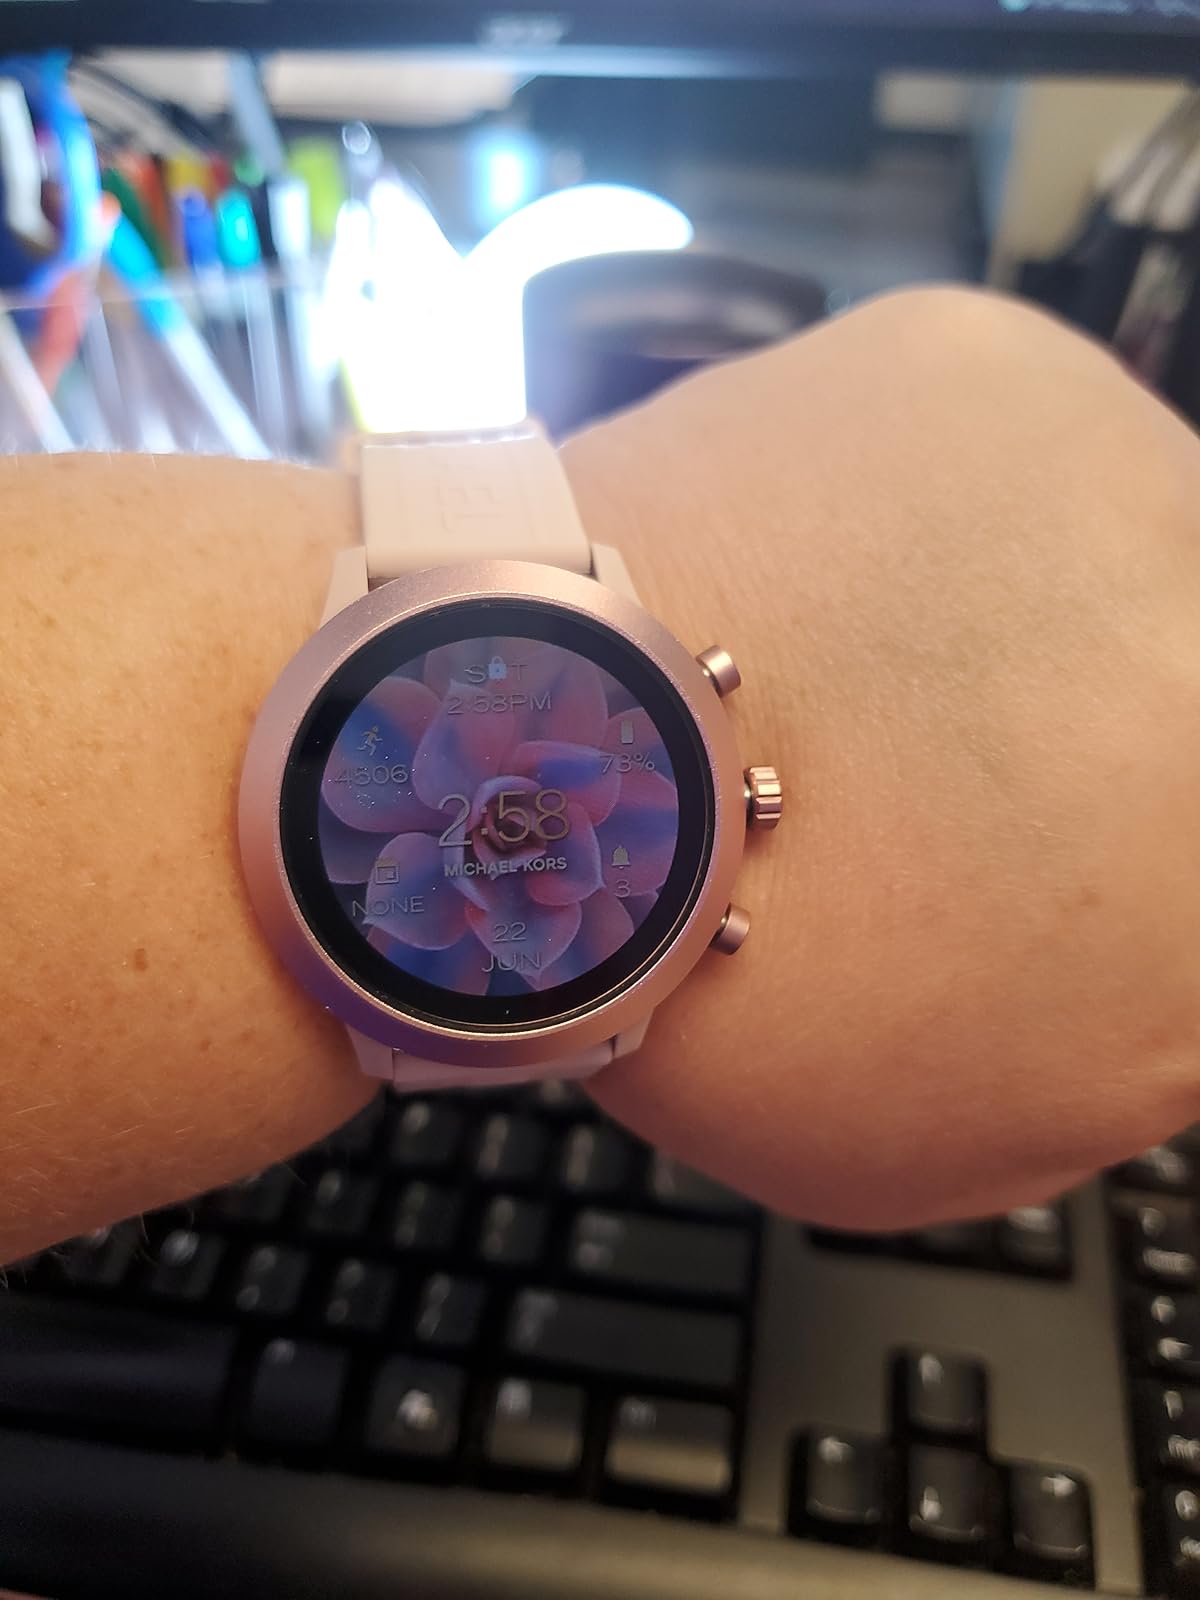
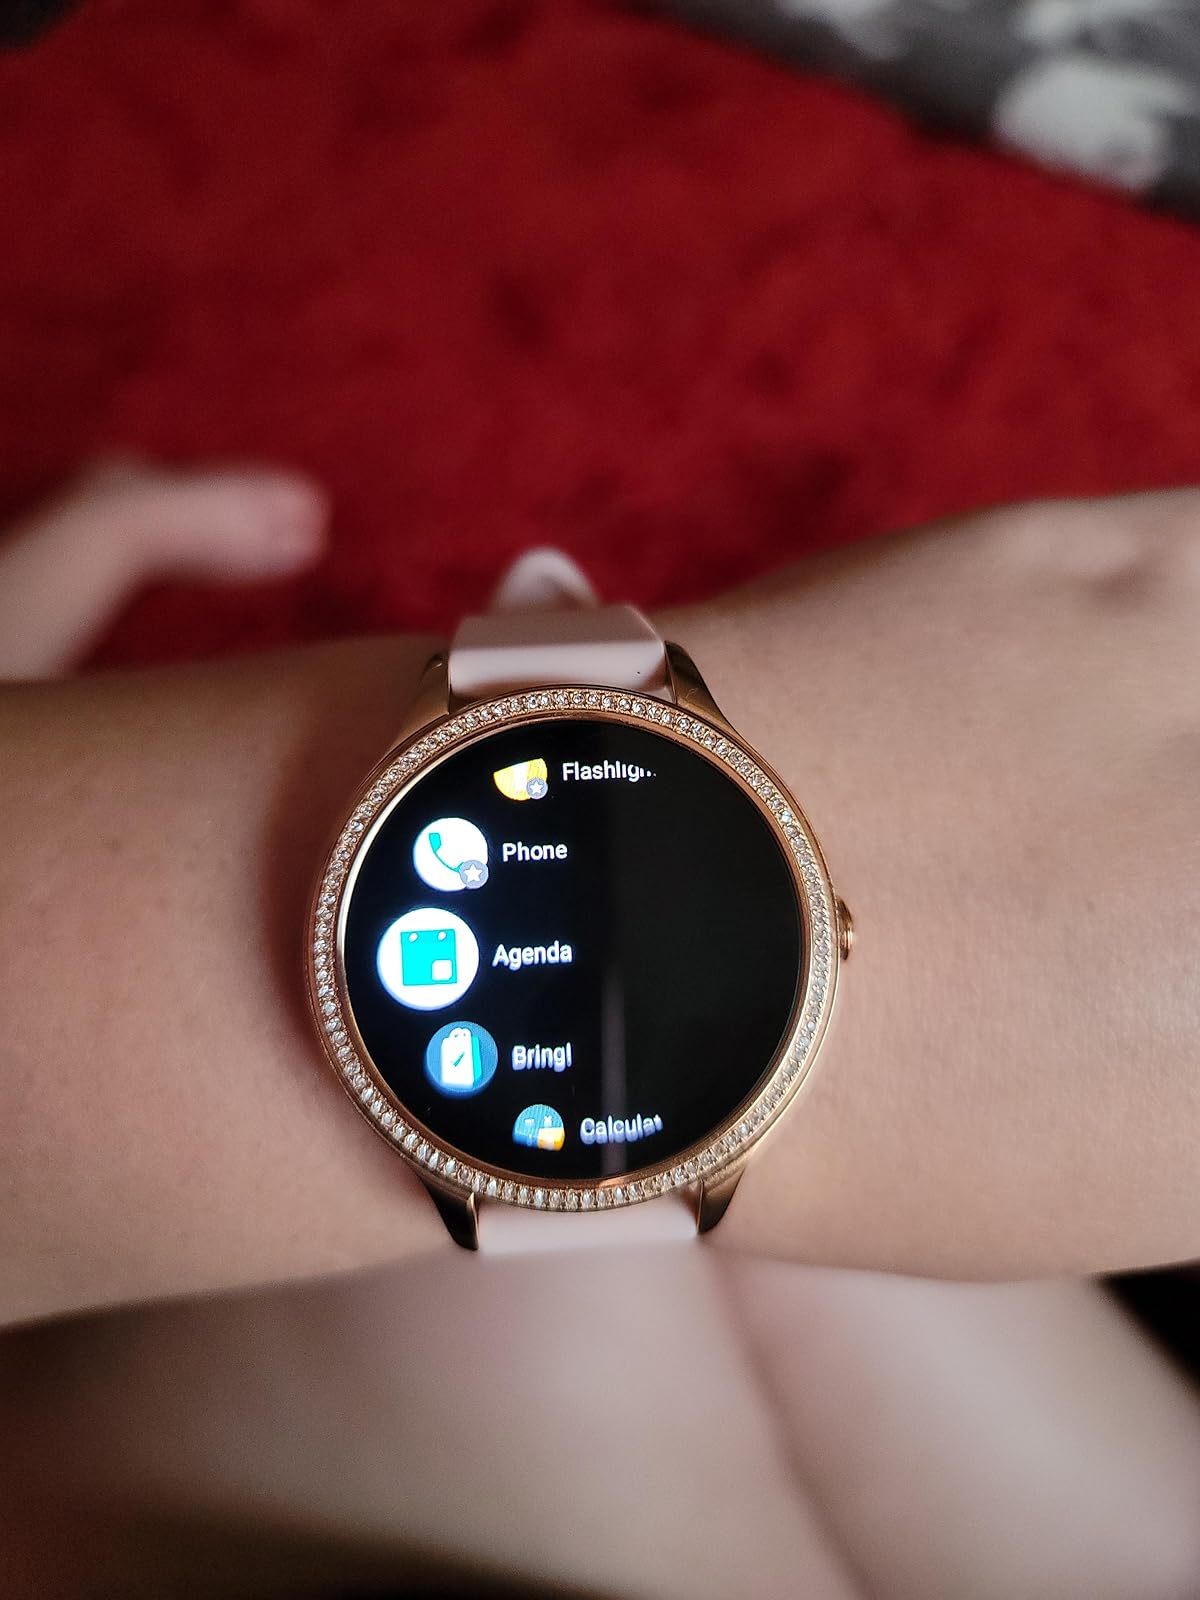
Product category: smartwatch
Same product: no